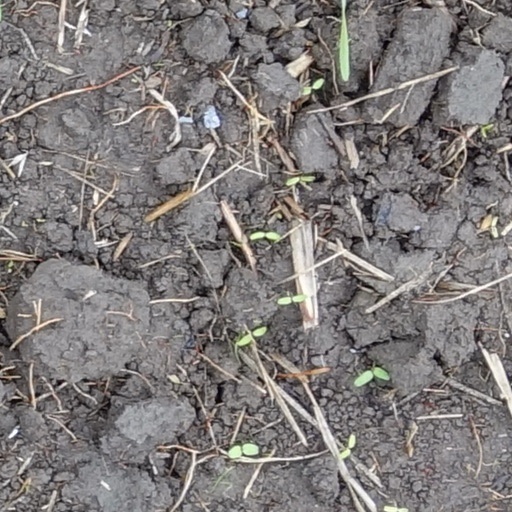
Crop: wheat